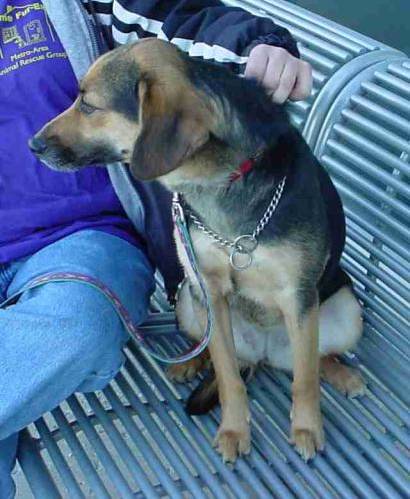
Label: dog